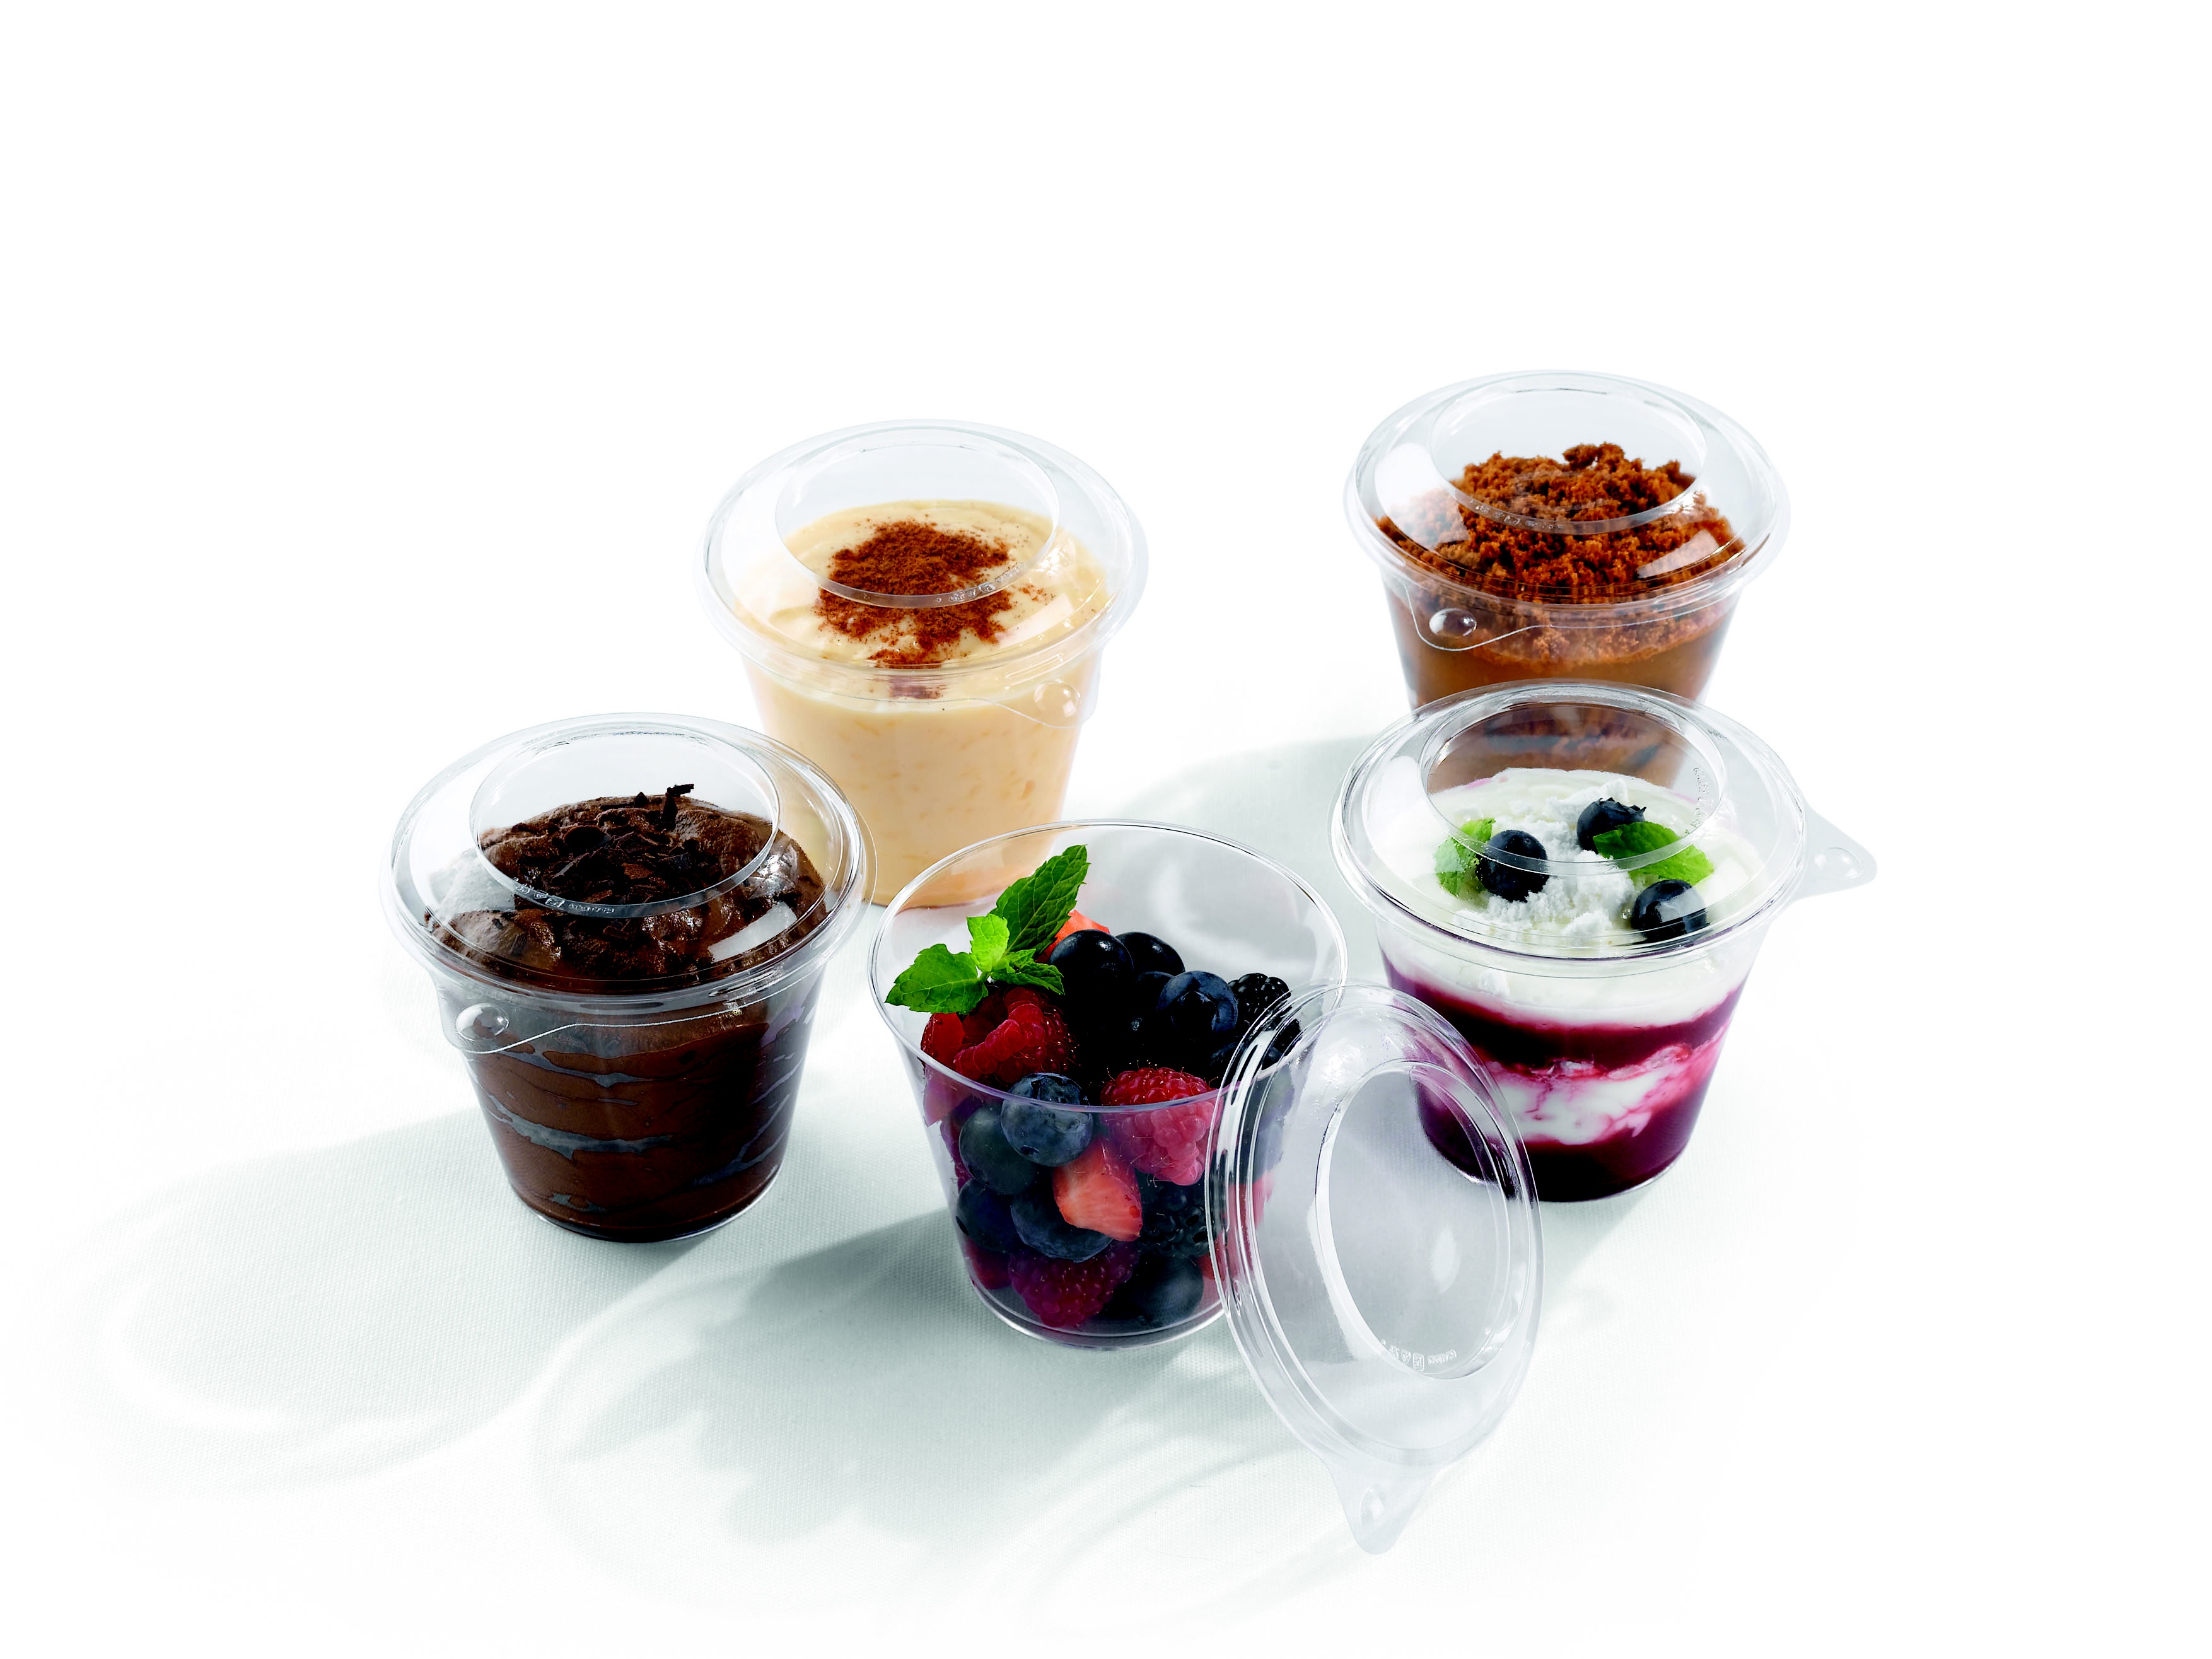
table, berry, dish, meal, food, produce, drink, breakfast, dessert, cuisine, yoghurt, flavor, sundae